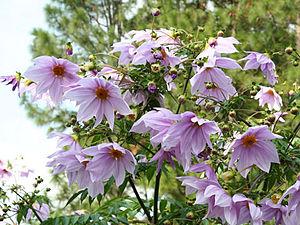
Le dahlia impérial est une espèce de dahlia arborescent originaire d'Amérique centrale.